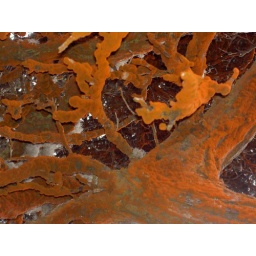
Beautiful orange fungus growing on the trees in Carmel, CA